Surrender at Világos

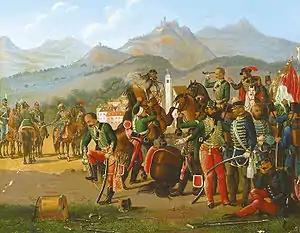
"Surrender at Világos" (Hungarian painter, mid-19th century)

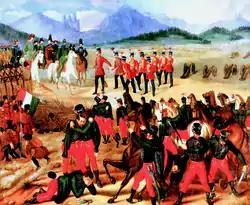
"Surrender at Világos" (István Szkicsák-Klinovszky)

The Surrender at Világos, which was the formal end of the Hungarian Revolution of 1848, took place on 13 August 1849, at Világos (now Șiria, Romania). The terms were signed by General Artúr Görgey of the Hungarian Revolutionary Army on the rebels' side and Count Theodor von Rüdiger of the Imperial Russian Army. Following the capitulation, General Julius Jacob von Haynau was appointed Imperial plenipotentiary in the country and brutally re-subjugated it.